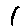
Label: 1